Maxim Odnodvortsev

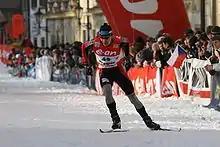
Maxim Odnodvortsev in the qualification of Tour de Ski in Prague

Maksim Odnodvortsev (born 1980) is a cross-country skier from Kazakhstan. He competed at the Winter Olympics in 2002 in Salt Lake City, and in Turin in 2006, placing 9th in the 30 km and 13th in the 50 km.